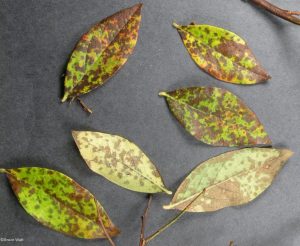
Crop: blueberry
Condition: rust